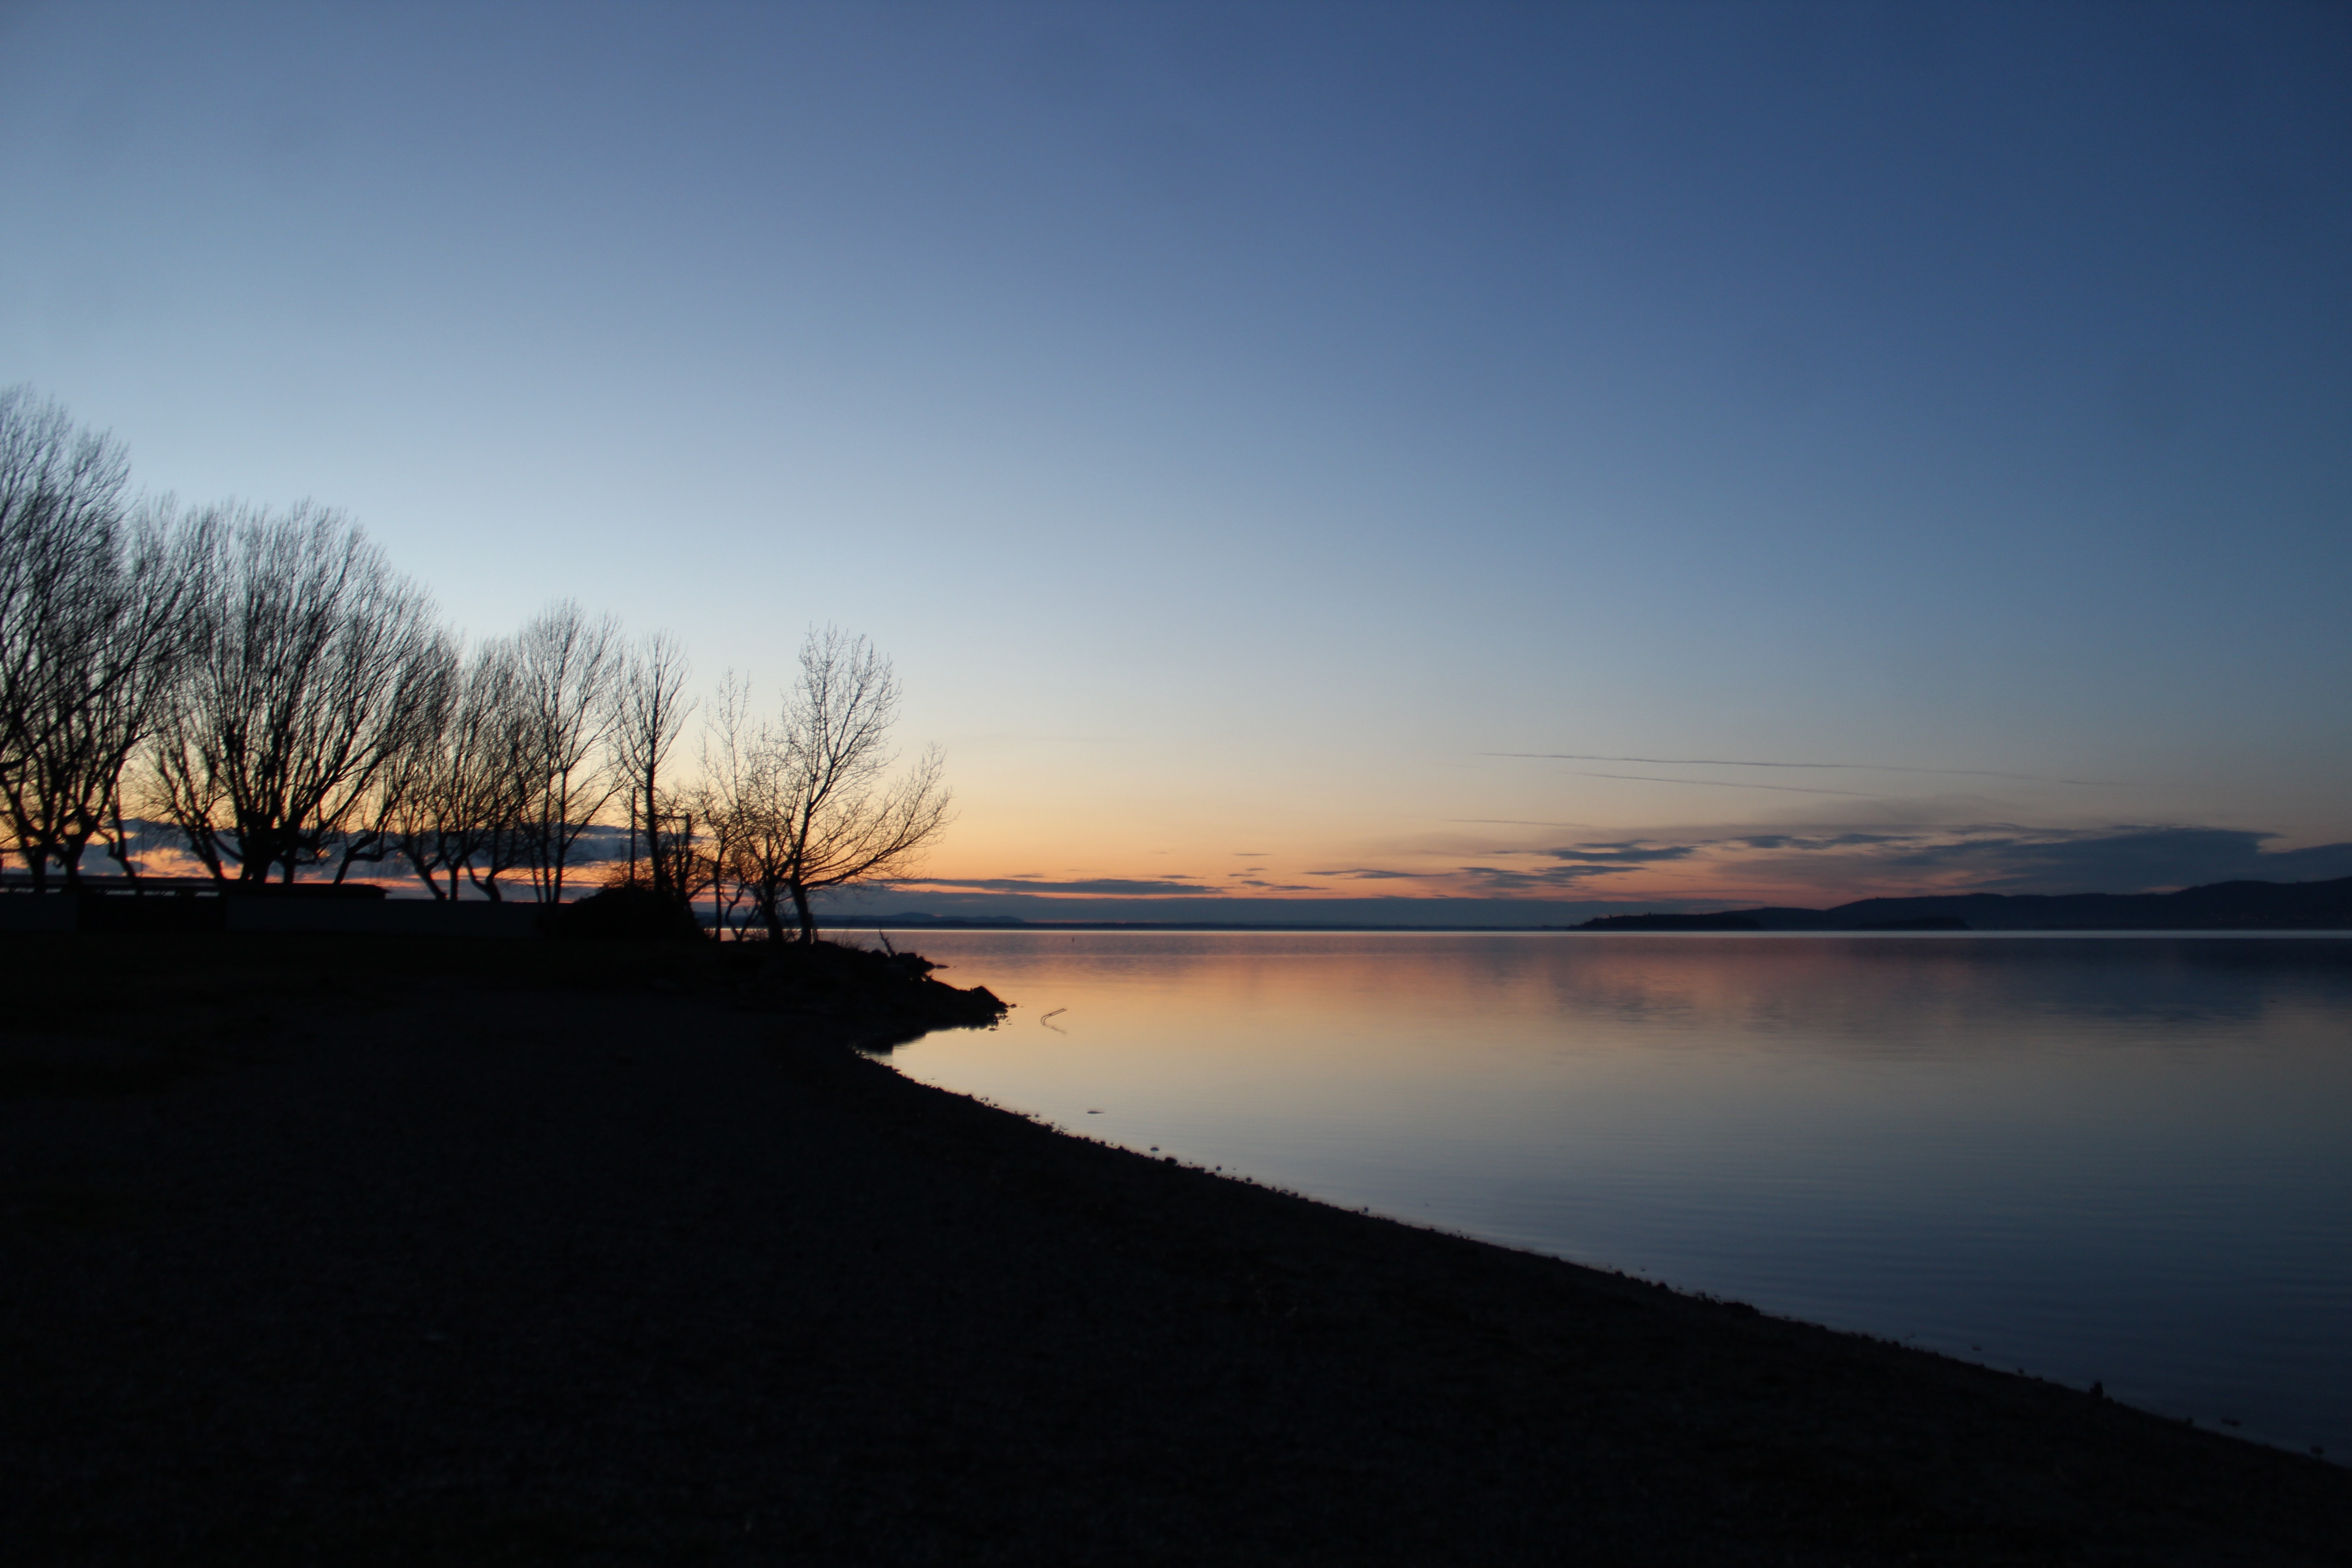
sky, water, nature, horizon, natural landscape, morning, cloud, atmospheric phenomenon, lake, reflection, evening, dusk, tree, sunset, sunrise, loch, calm, dawn, river, atmosphere, reservoir, sea, afterglow, landscape, sound, shore, sunlight, ocean, bank, winter, night, lake district, mountain, coast, inlet, hill, bay